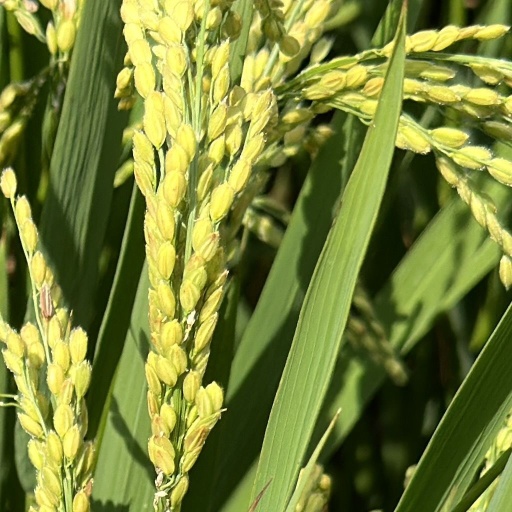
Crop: rice